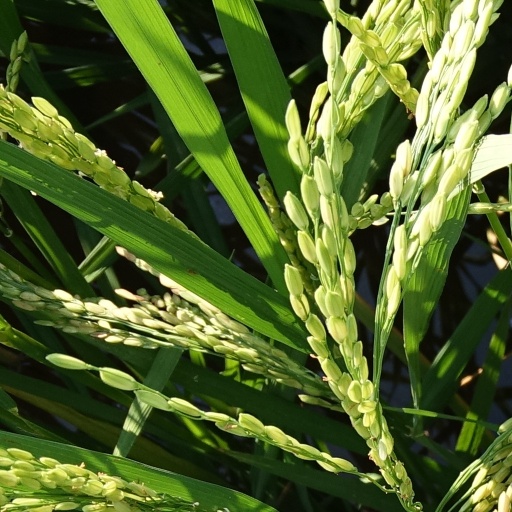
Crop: rice